Eli Goree

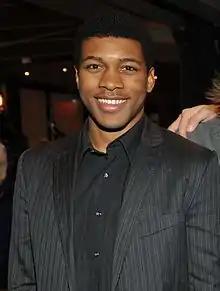
Goree in 2011

Eli Goree (born May 26, 1994) is a Canadian actor. He is best known for his roles as Quincy in HBO's "Ballers", Malik in "Da Kink in My Hair" (2007–2009), Wells Jaha in the post-apocalyptic drama show "The 100" (2014–2017), Joel Goodson in the supernatural horror show "Dead of Summer", and Cassius Clay in Regina King's biographical drama film "One Night in Miami..." (2020). In 2018, he started a recurring role on the CW's TV series "Riverdale", where he plays Munroe "Mad Dog" Moore.